Archivist

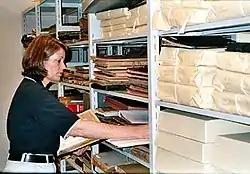
An archivist surveying an unprocessed collection of materials. Surveying is commonly done to determine priorities for preservation and/or conservation of materials before an archivist begins arrangement and description.

An archivist is an information professional who assesses, collects, organizes, preserves, maintains control over, and provides access to records and archives determined to have long-term value. The records maintained by an archivist can consist of a variety of forms, including letters, diaries, logs, other personal documents, government documents, sound or picture recordings, digital files, or other physical objects.